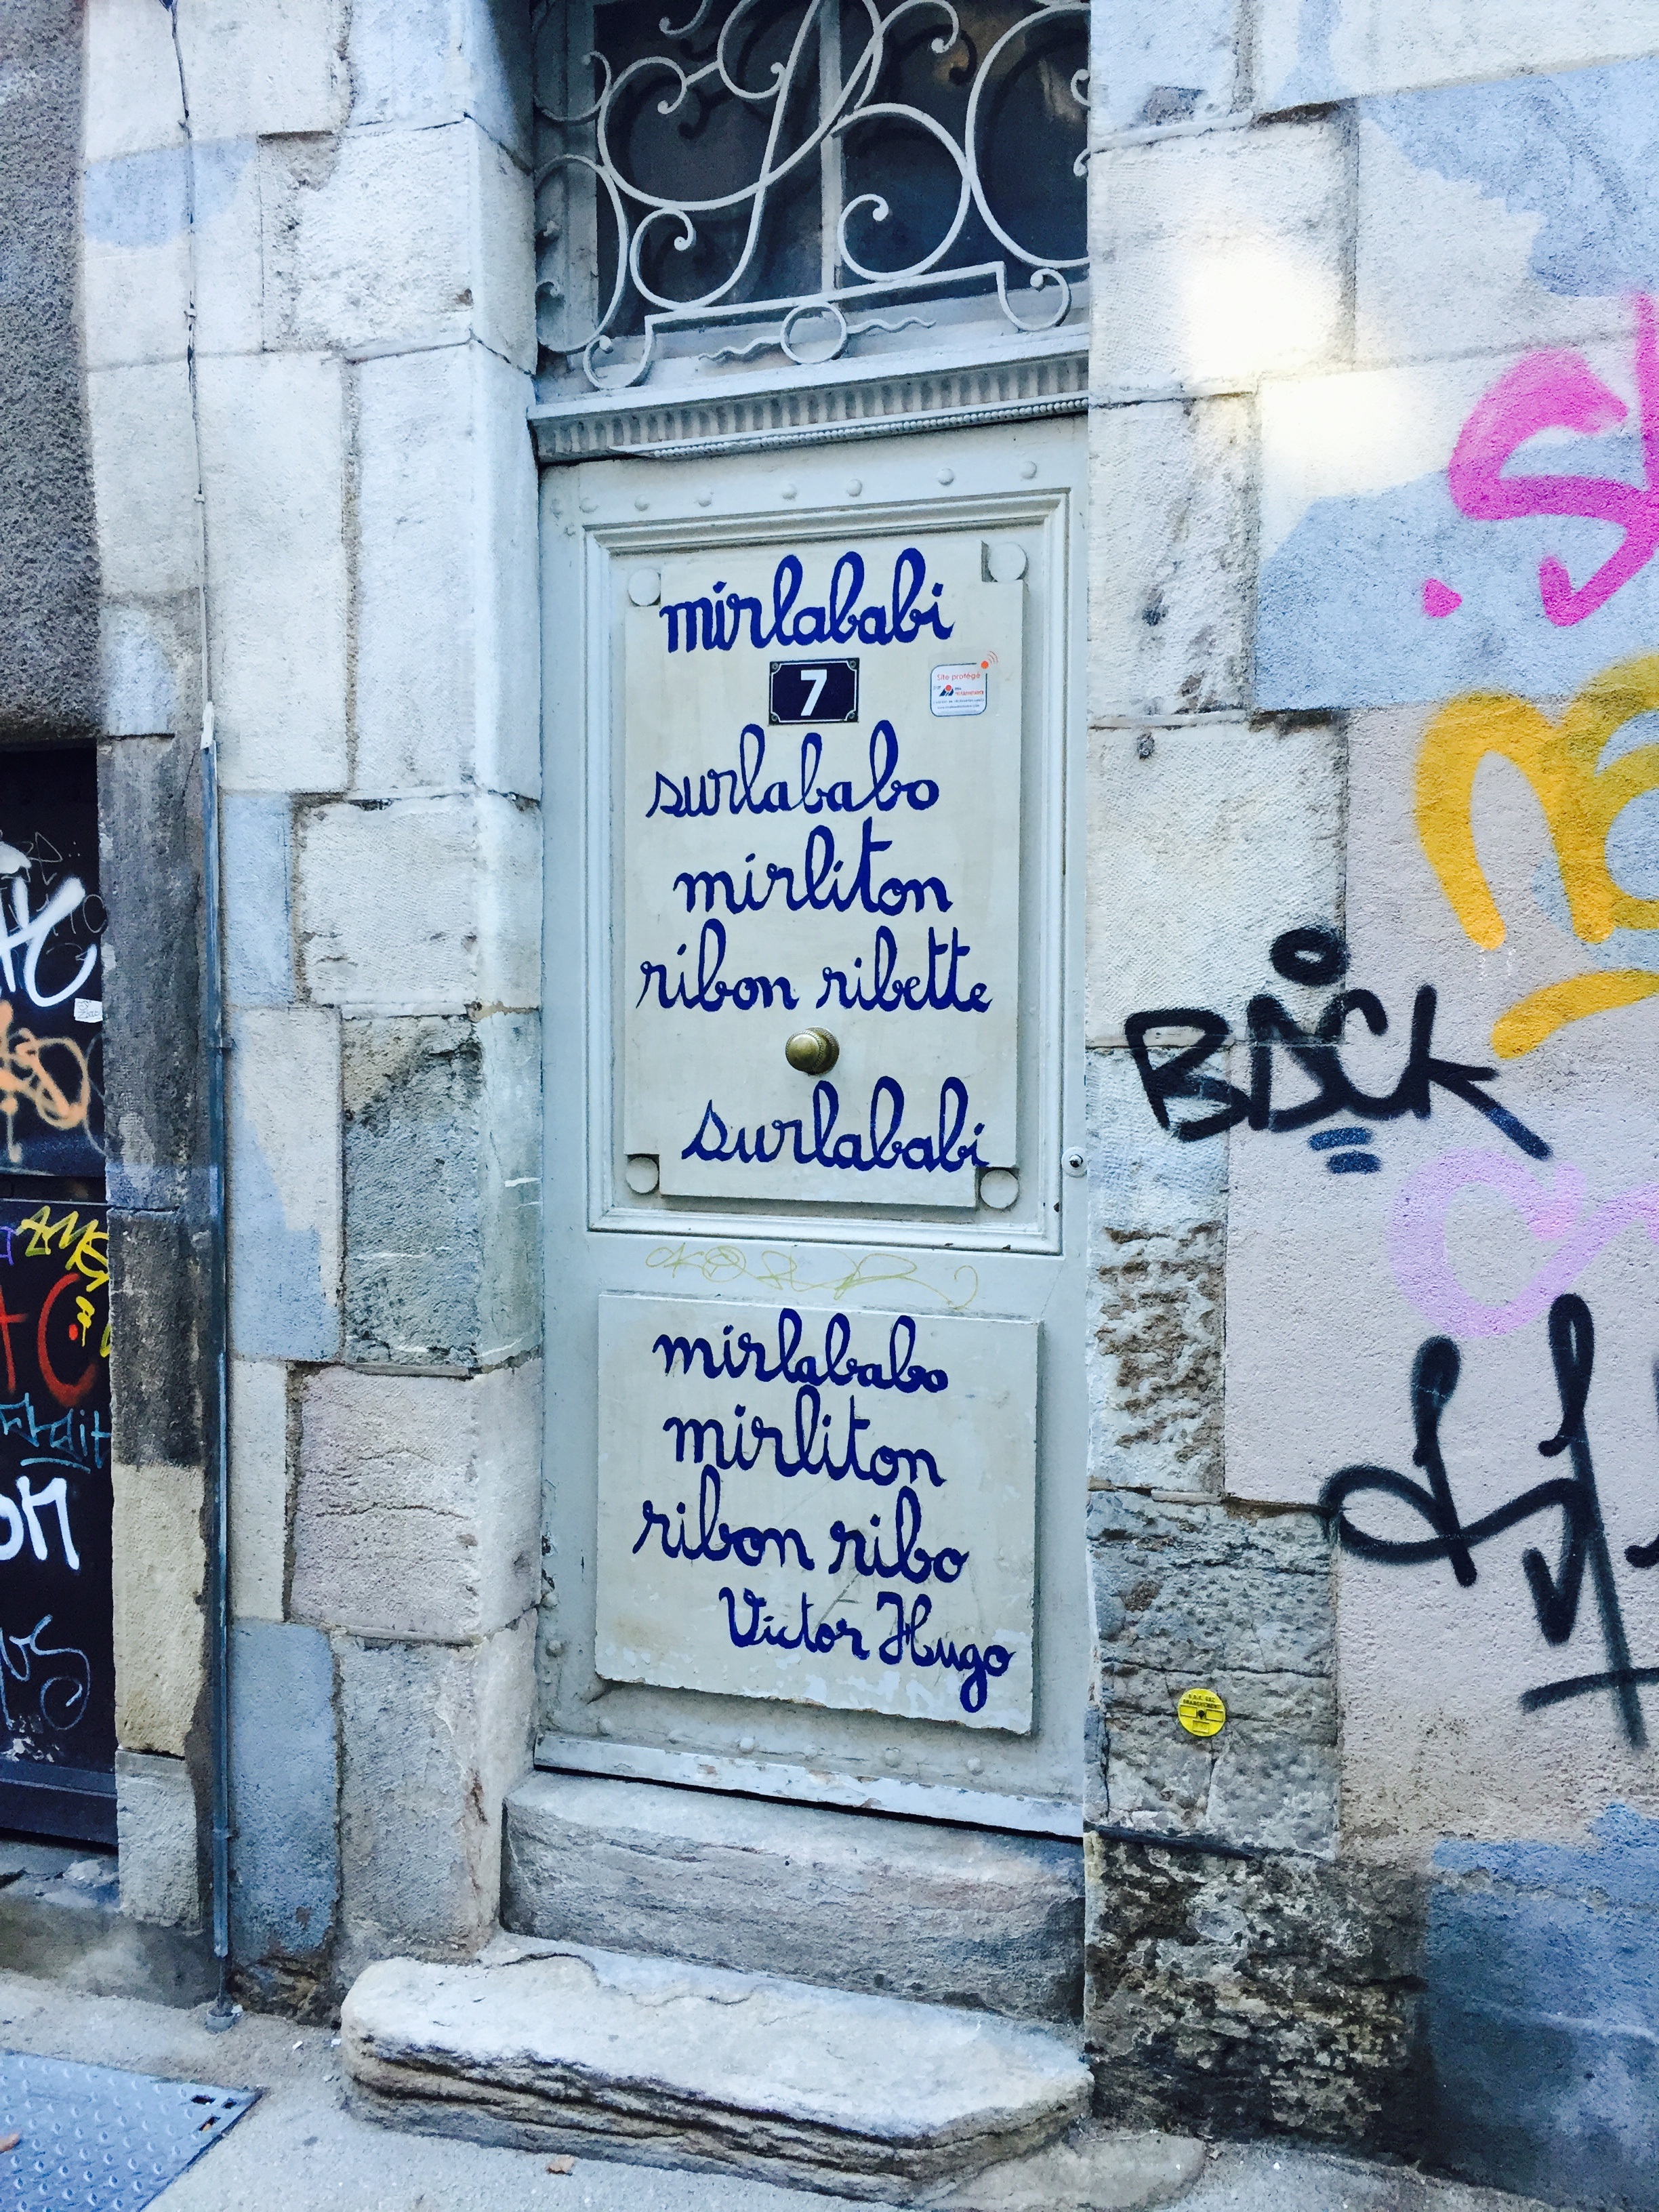
road, street, wall, blue, graffiti, door, street art, art, infrastructure, letters, calligraphy, registration, urban area